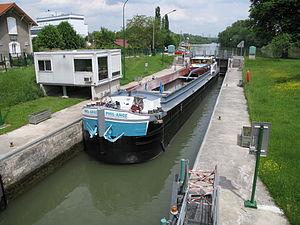
Écluse de Vaires-sur-Marne sur le canal de Chelles
Vaires-sur-Marne est une commune française située dans le département de Seine-et-Marne en région Île-de-France.